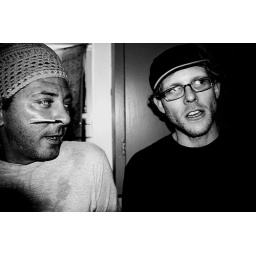
Tego, house music turn table tecnician, and Merrick Brown, commander in chief of Get Broke and Chalant Records.